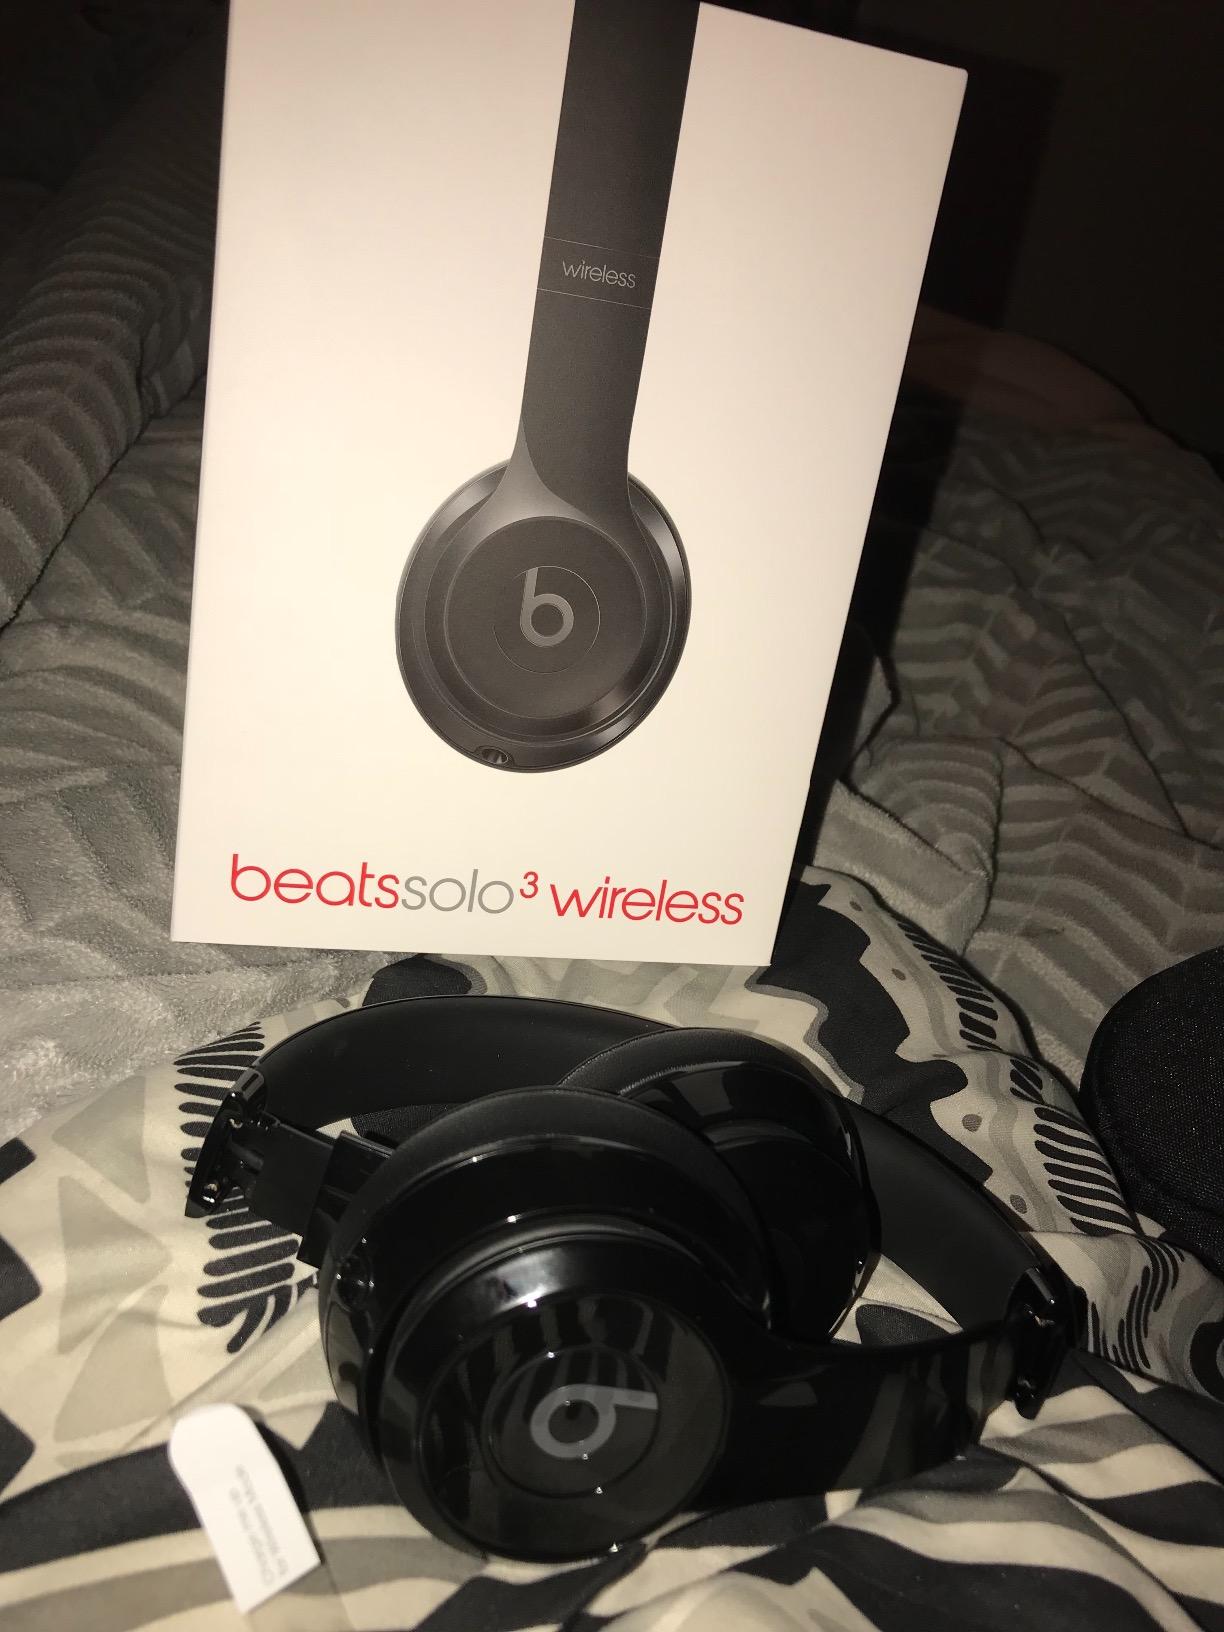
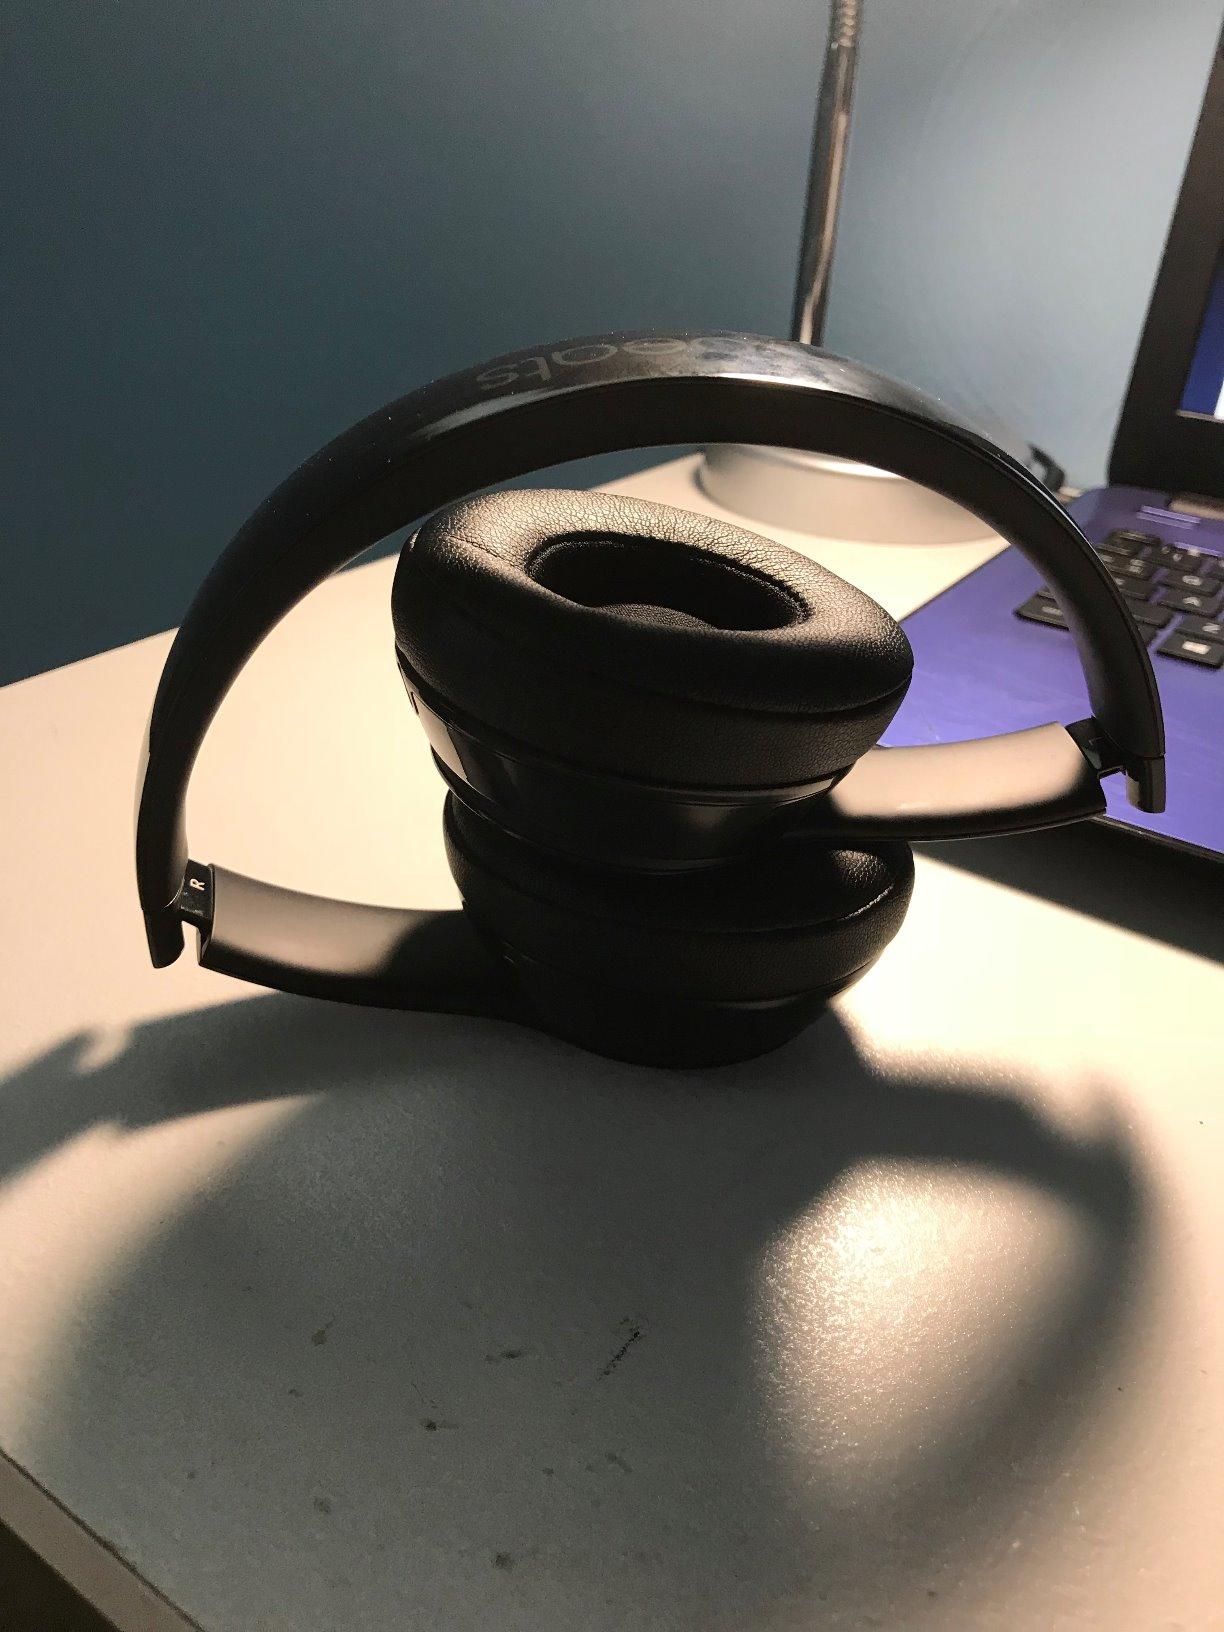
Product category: headphones
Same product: yes